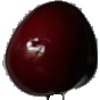
Label: cherry